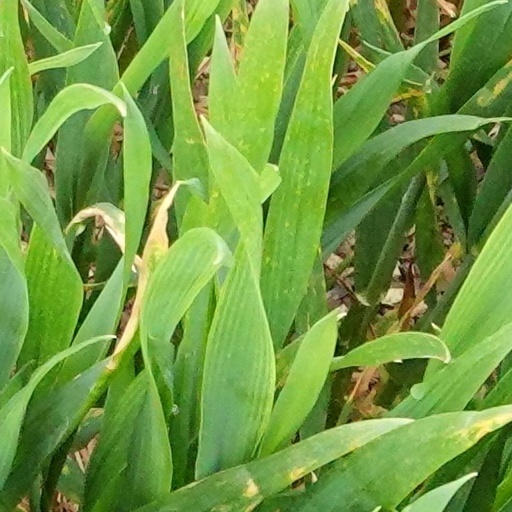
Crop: wheat